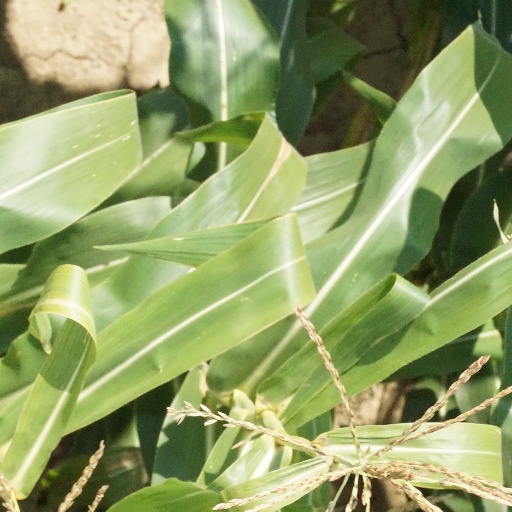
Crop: maize; corn